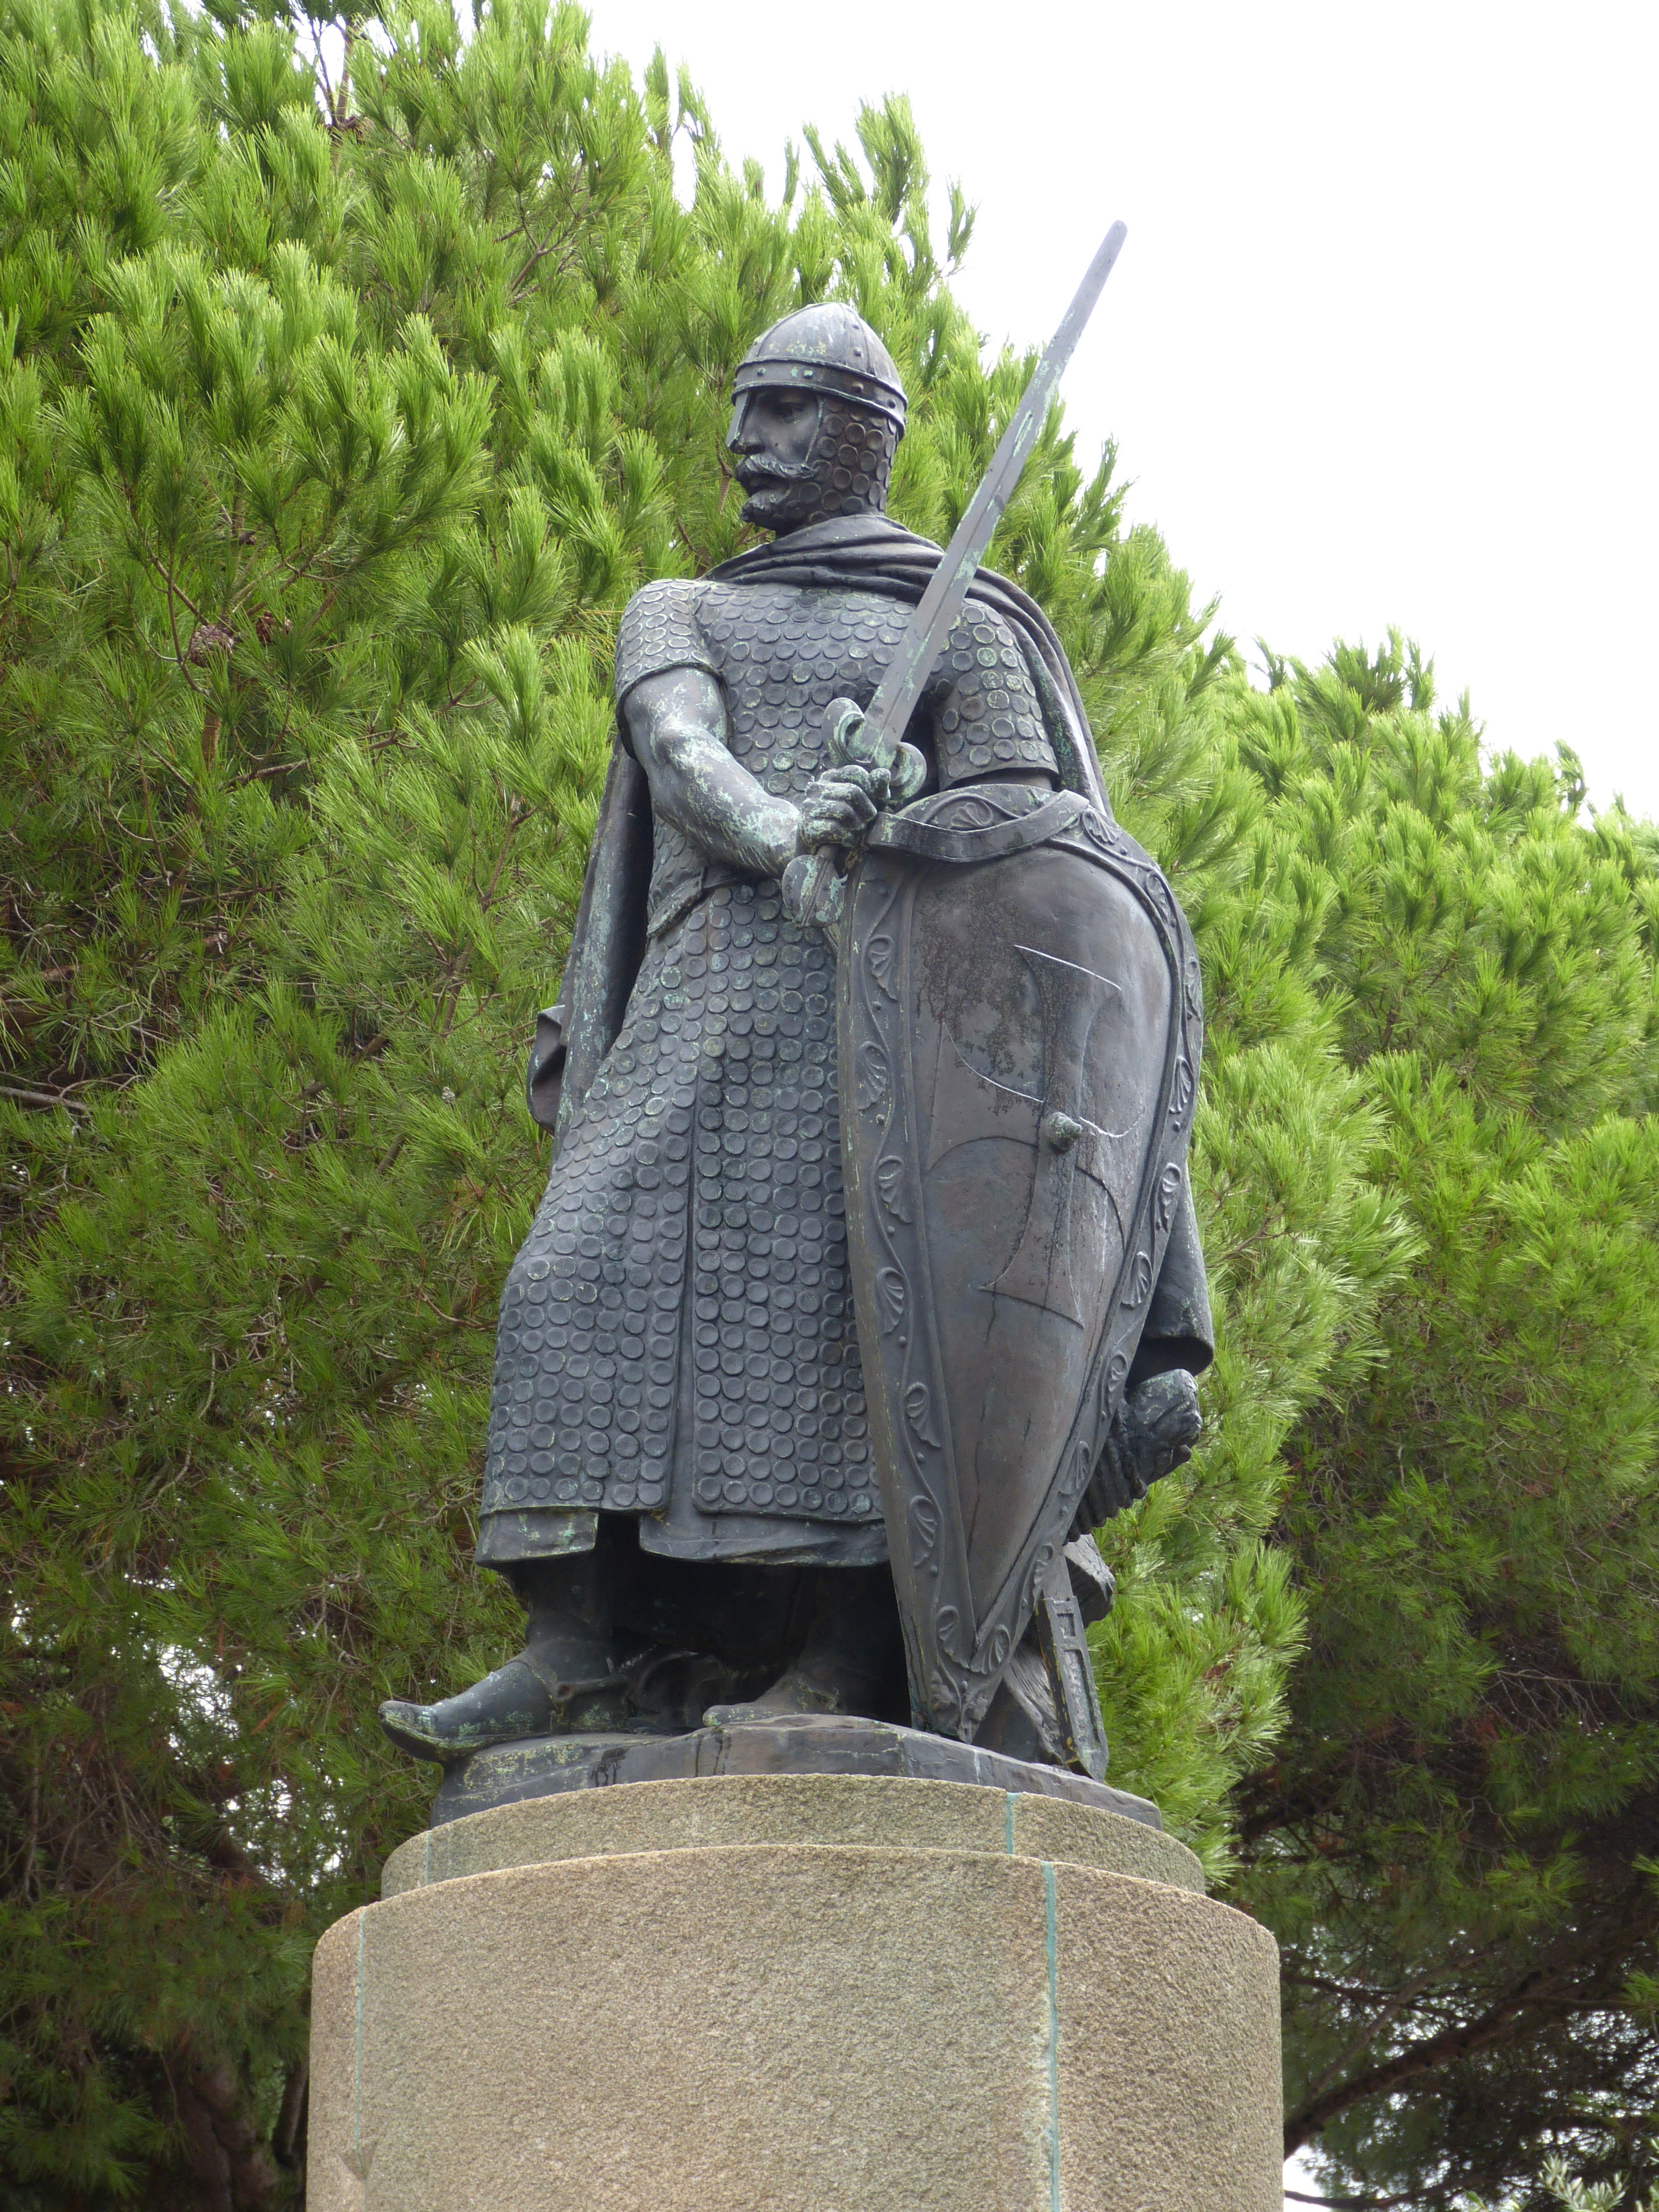
man, monument, statue, metal, castle, weapon, sword, sculpture, memorial, art, knight, helm, portugal, bronze, historically, middle ages, lisbon, armor, ritterruestung, harnisch, swords